Madeira

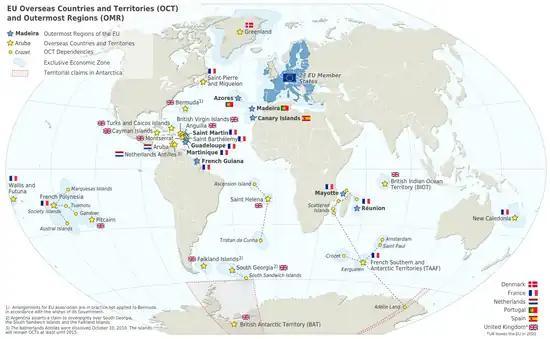
Map of the pre-Brexit European Union in the world, with overseas countries and territories (OCT) and outermost regions (OMR) for which Madeira is included

The ten tallest peaks in Madeira exemplify the island's diverse topography. Pico Ruivo is the highest at 1,862 metres. Madeira's mountaintops offer panoramic vistas of rugged terrain and the Atlantic Ocean, attracting hikers and nature enthusiasts seeking stunning views and challenging trails.